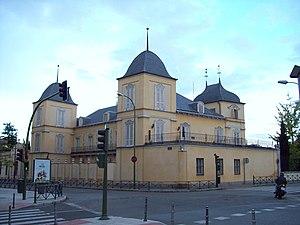
Chamartín est un des vingt-et-un districts de la ville de Madrid. D'une superficie de 919,57 hectares, il accueille 142 684 habitants.
Un bien d'intérêt culturel est, en Espagne, un bien, meuble ou immeuble, reconnu pour son intérêt artistique, historique, paléontologique, archéologique, ethnographique, scientifique ou technique qui fait bénéficier à ce bien un statut de protection relevant du patrimoine historique espagnol.